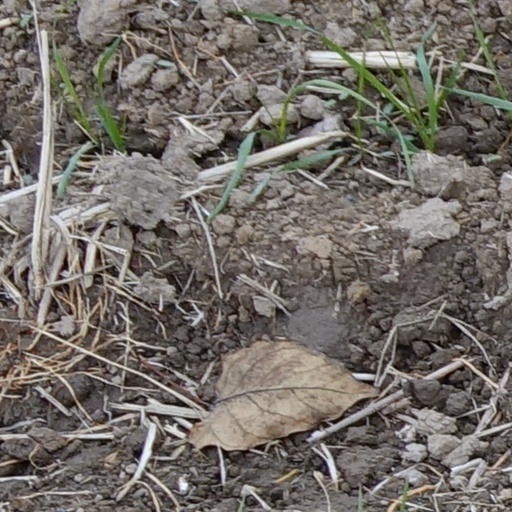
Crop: wheat